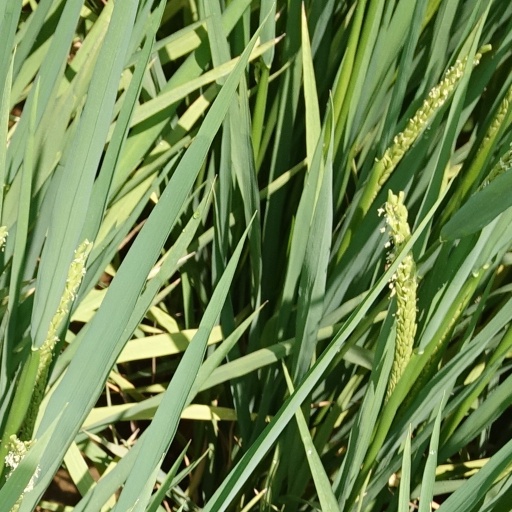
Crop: rice